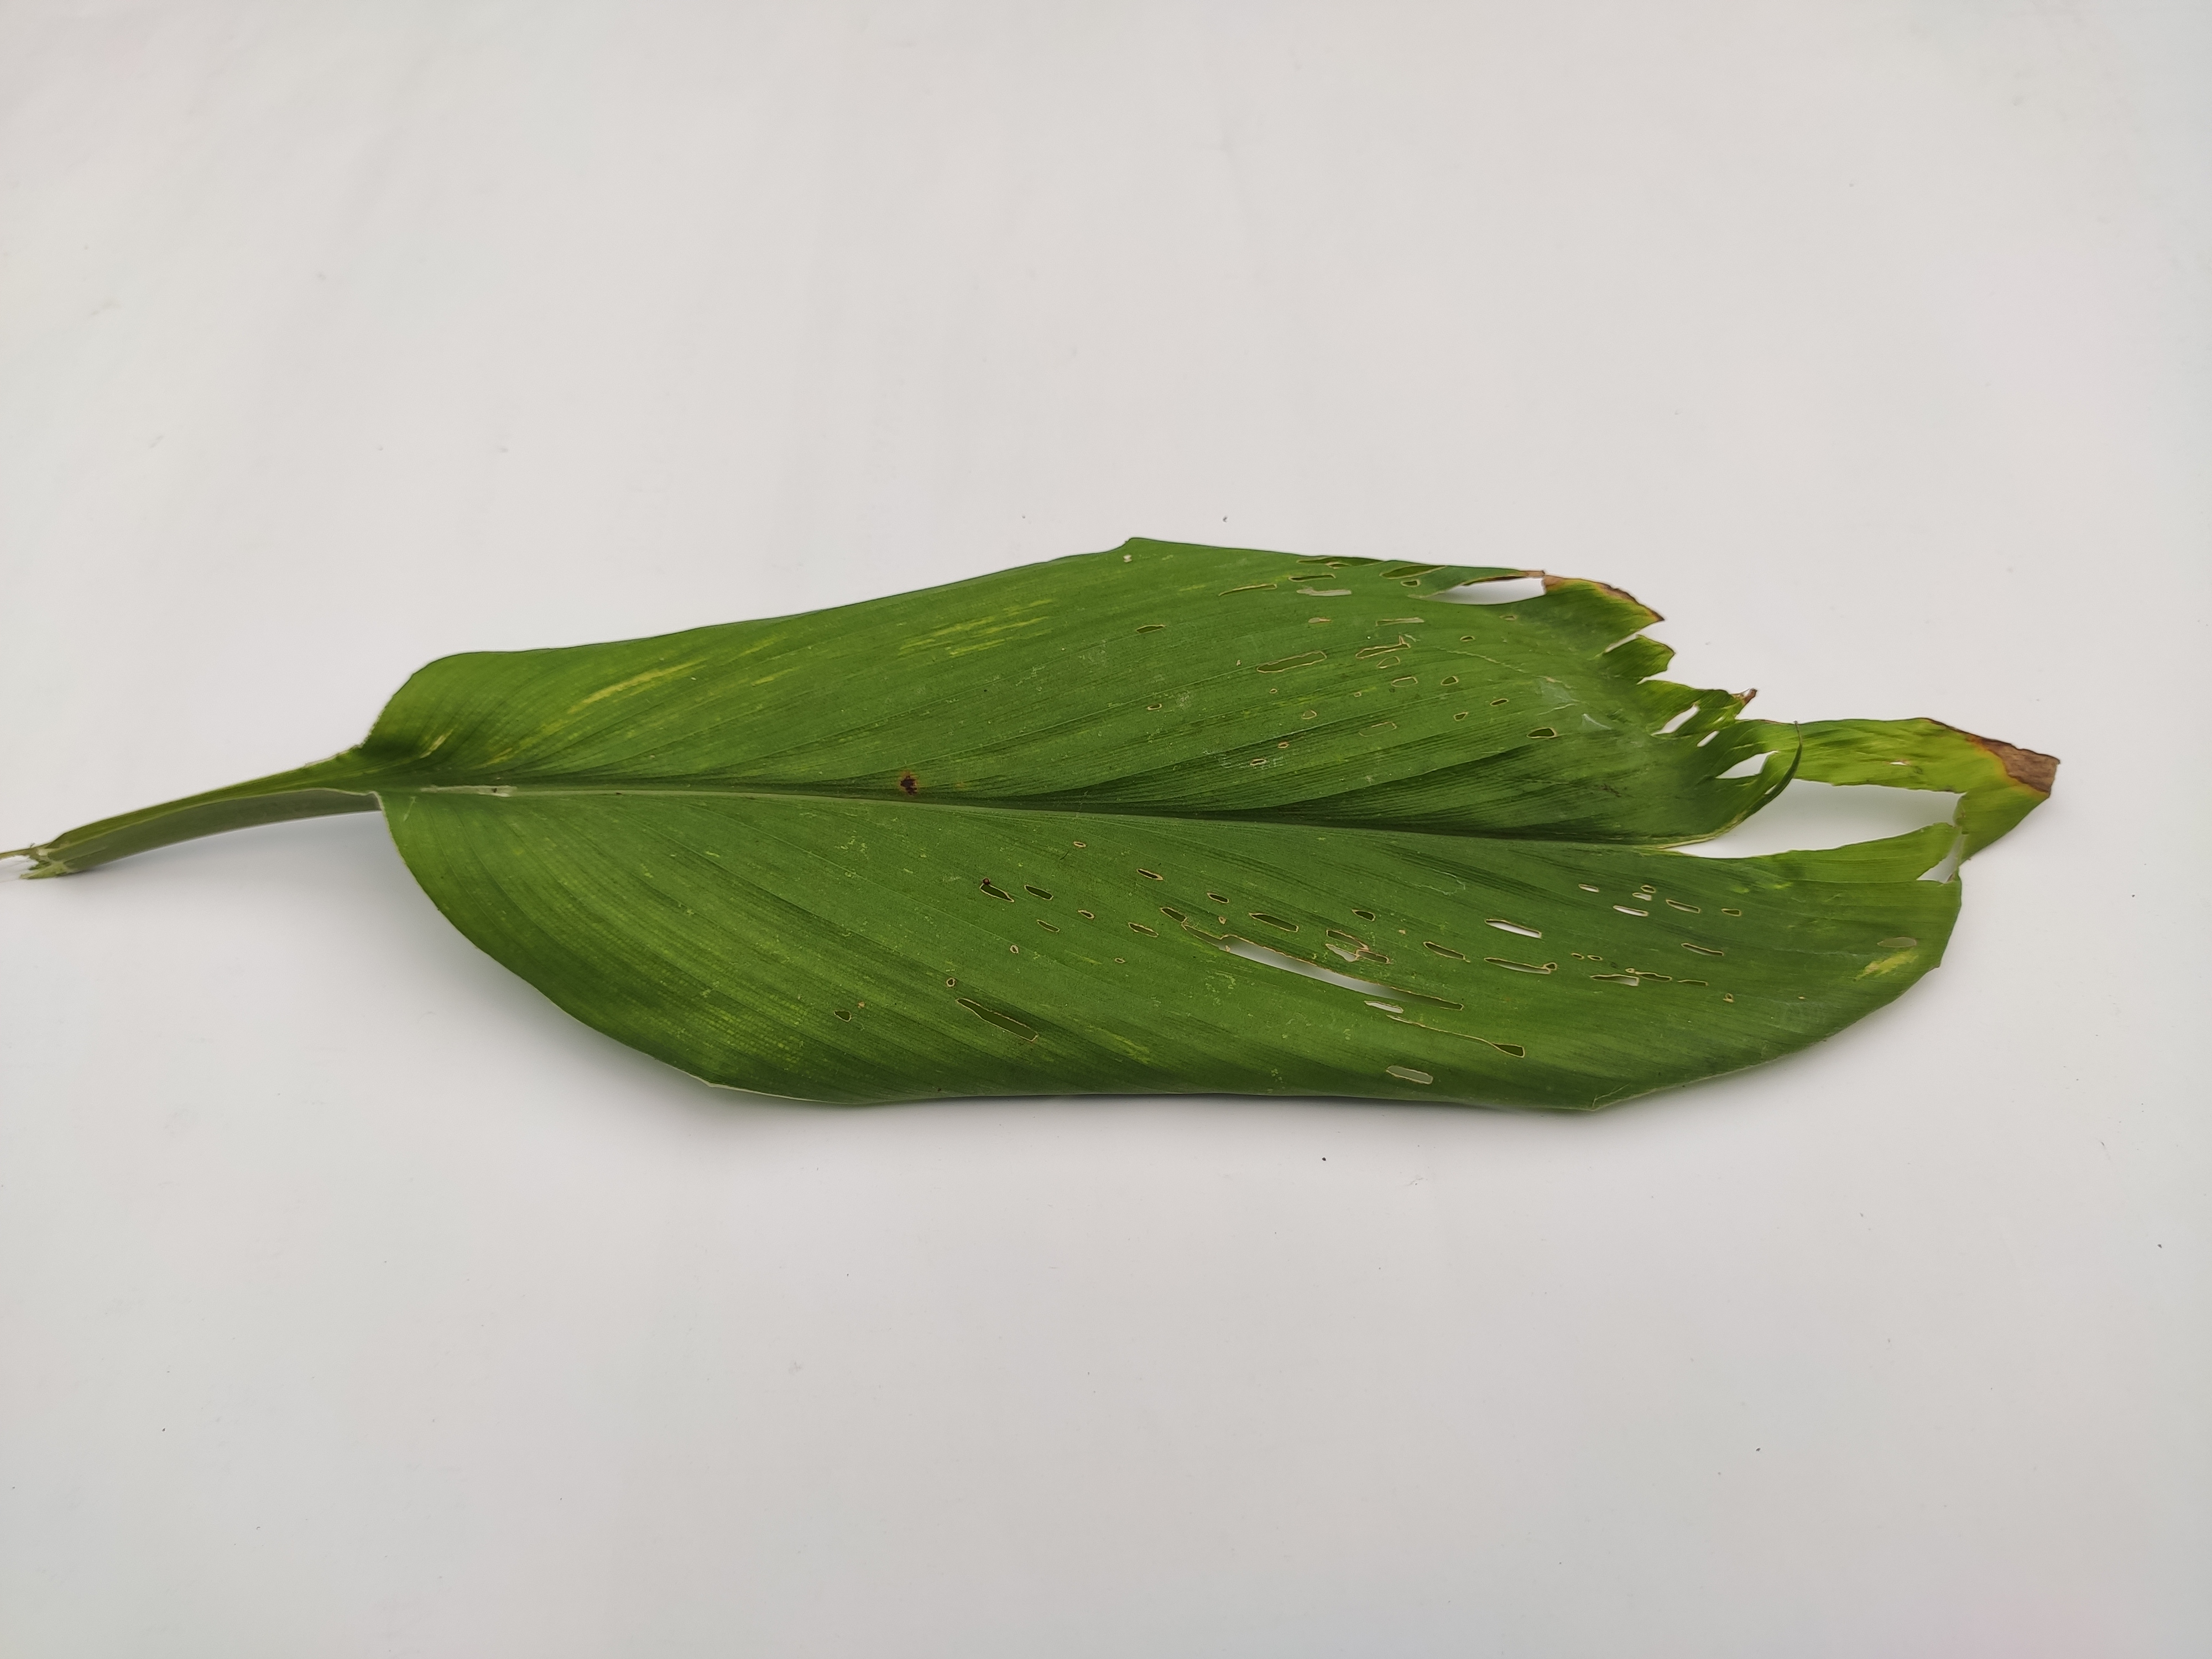
Label: Aphids_Disease